Hathersage

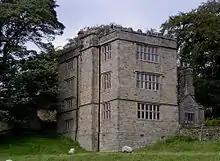
North Lees Hall

Stones in the churchyard mark what is known as the grave of Little John, where in 1780 James Shuttleworth claims to have unearthed a thigh bone measuring . This would have made Little John in height. One claimant to Robin Hood "of Locksley" is the village of Loxley, only eight miles over the moors on the edge of Sheffield. A number of local landmarks are associated with Robin Hood, such as Robin Hood's Cross on Abney Moor, Robin Hood's Stoop on Offerton Moor, Hood Brook and Robin Hood’s Cave on Stanage Edge.